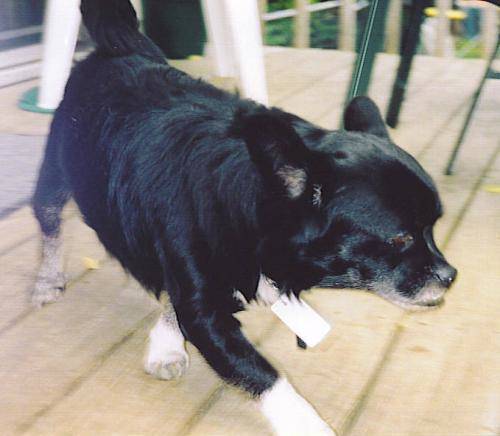
Label: dog